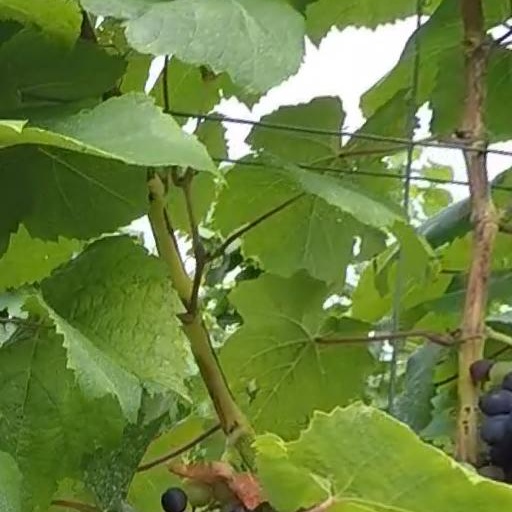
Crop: grape